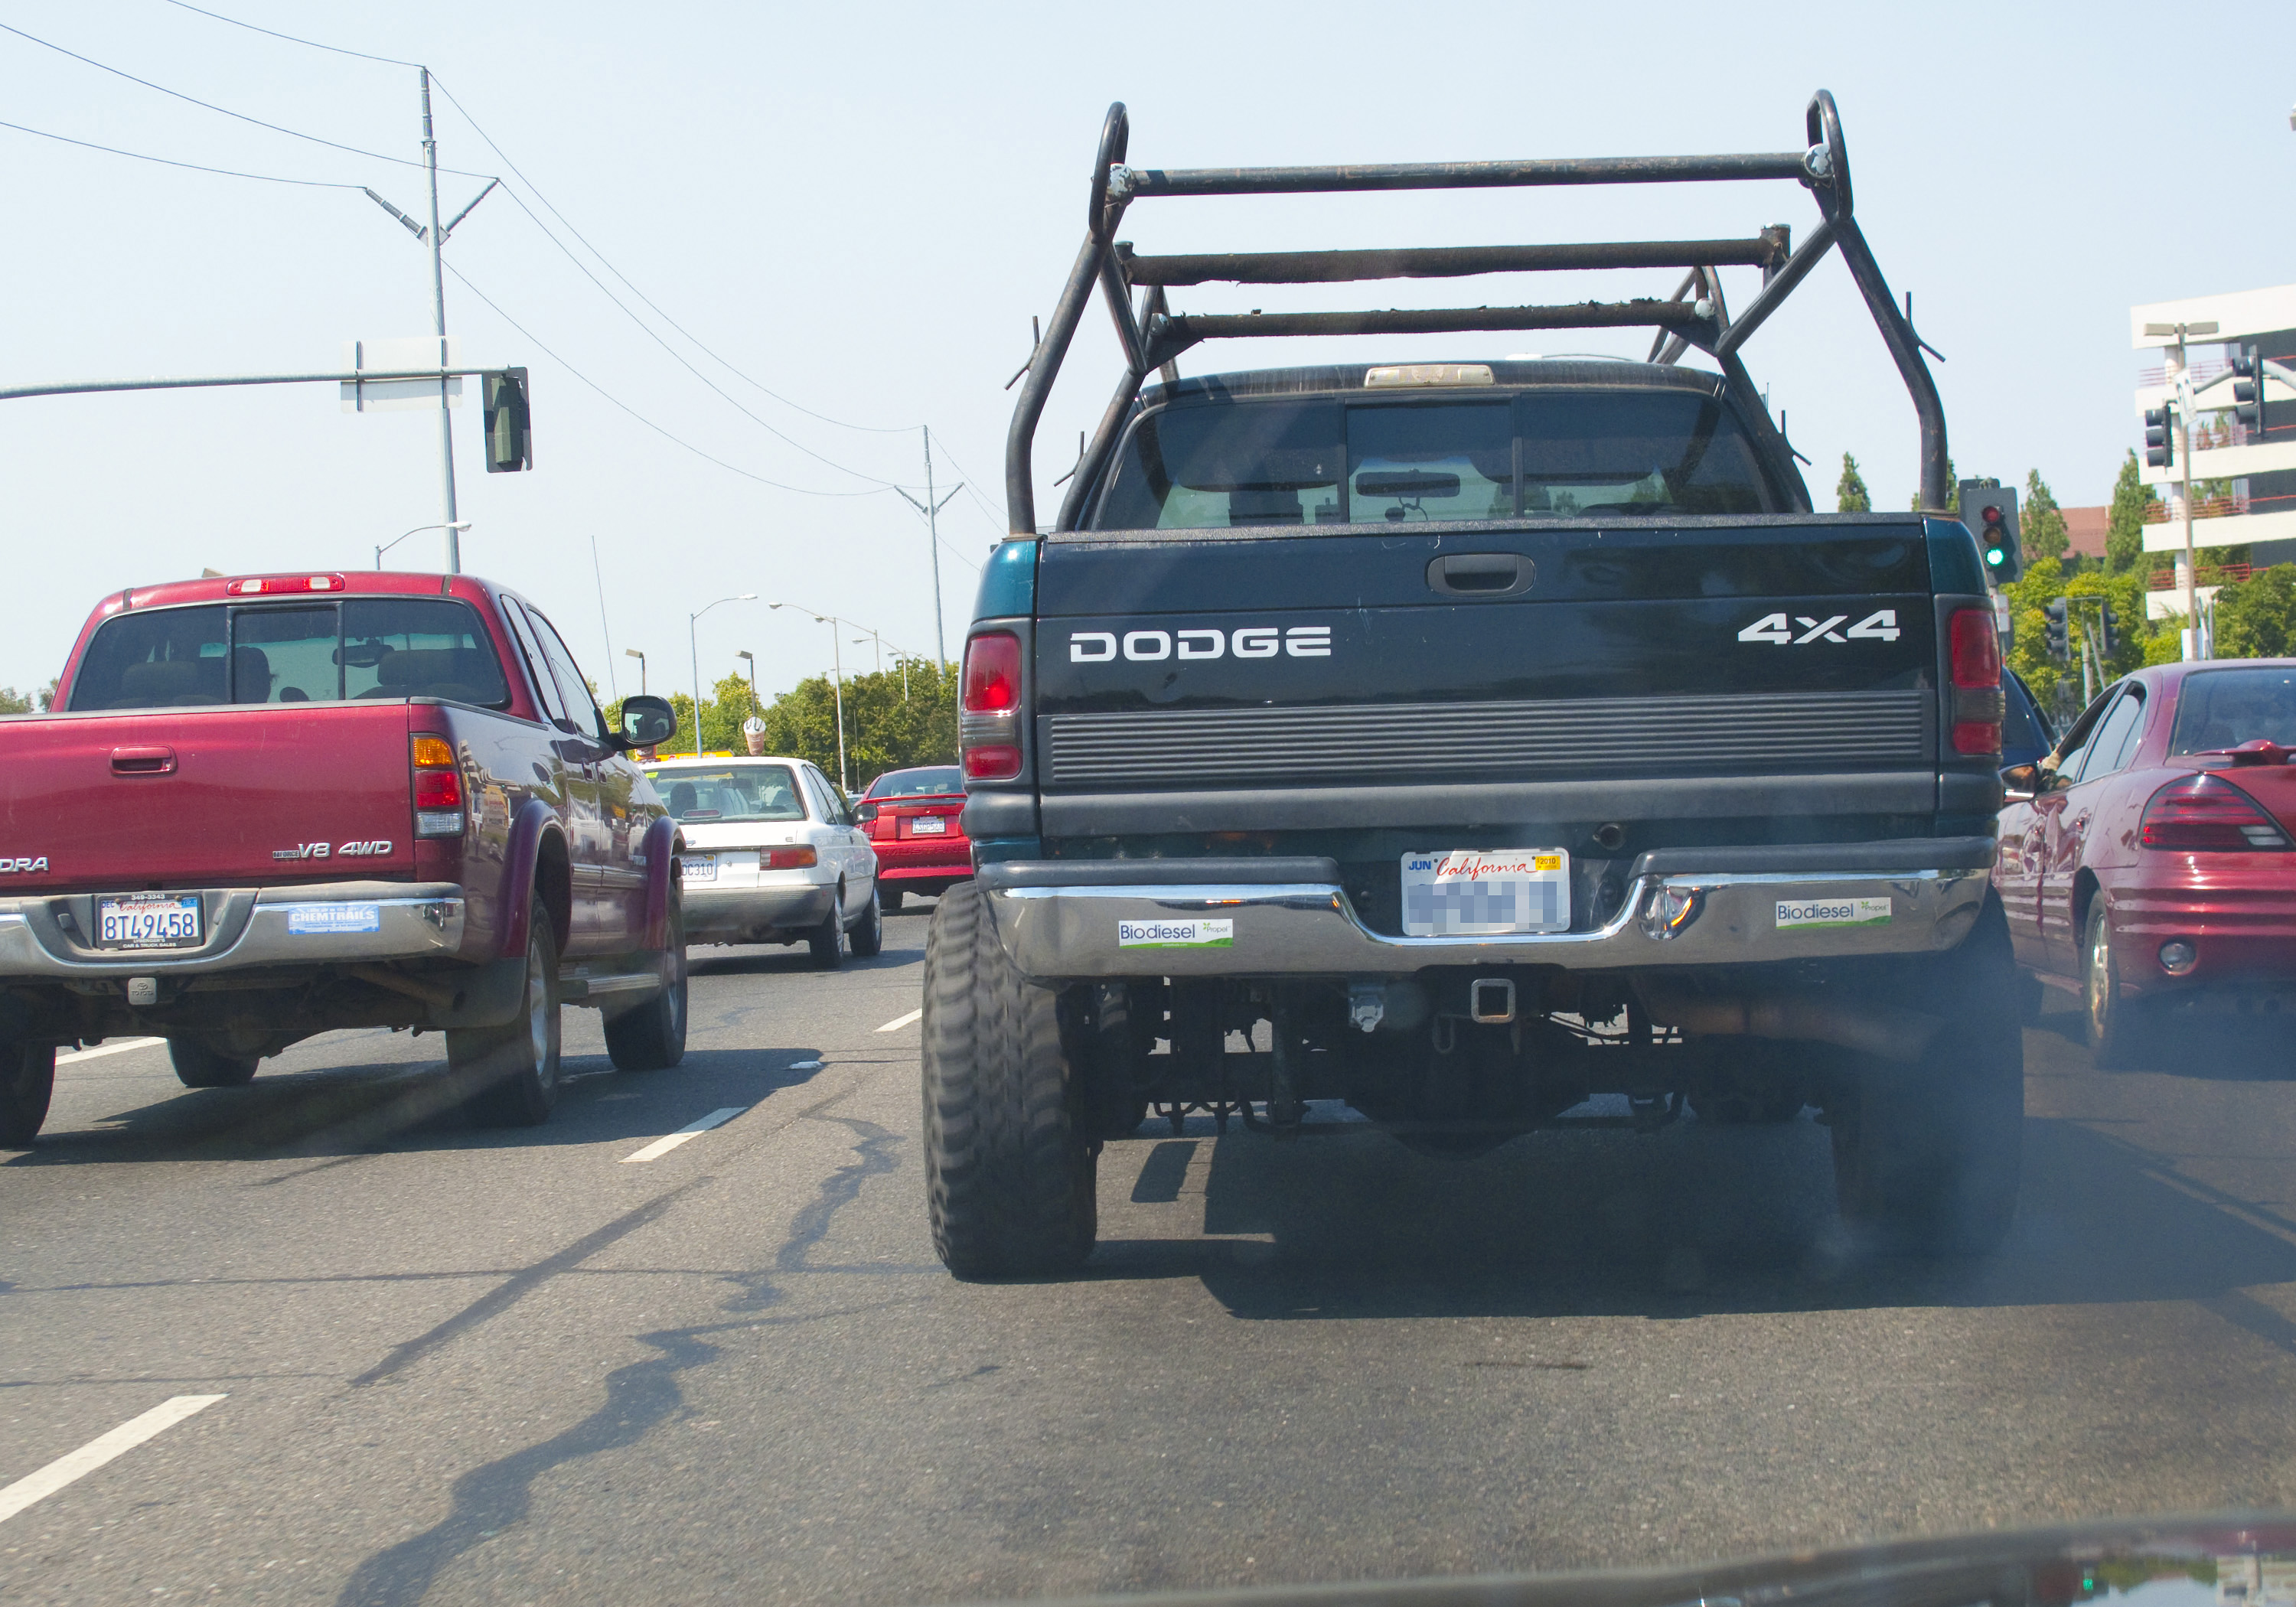
car, transport, truck, vehicle, motor vehicle, bumper, smog, pollution, sacramento, cough, biodiesel, veryverybad, smellslikeonionrings, onionringsgonebad, pickup truck, automobile make, automotive exterior